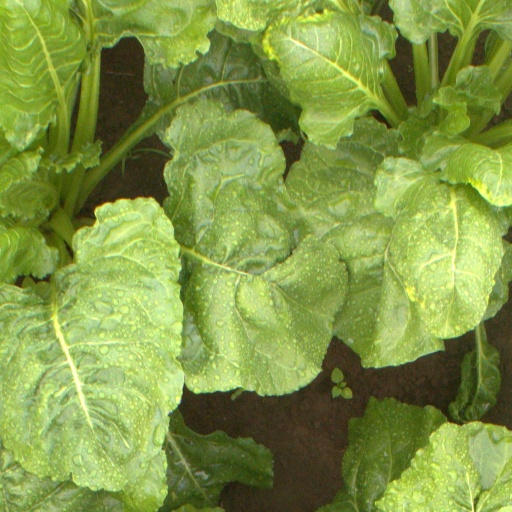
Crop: sugar beet